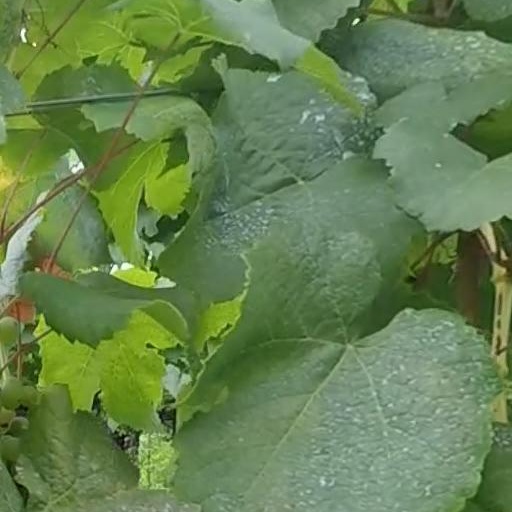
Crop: grape